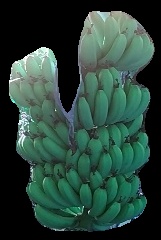
Variety: pachbale
Grade: grade1